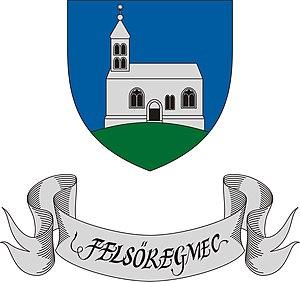
Felsőregmec est un village et une commune du comitat de Borsod-Abaúj-Zemplén en Hongrie.